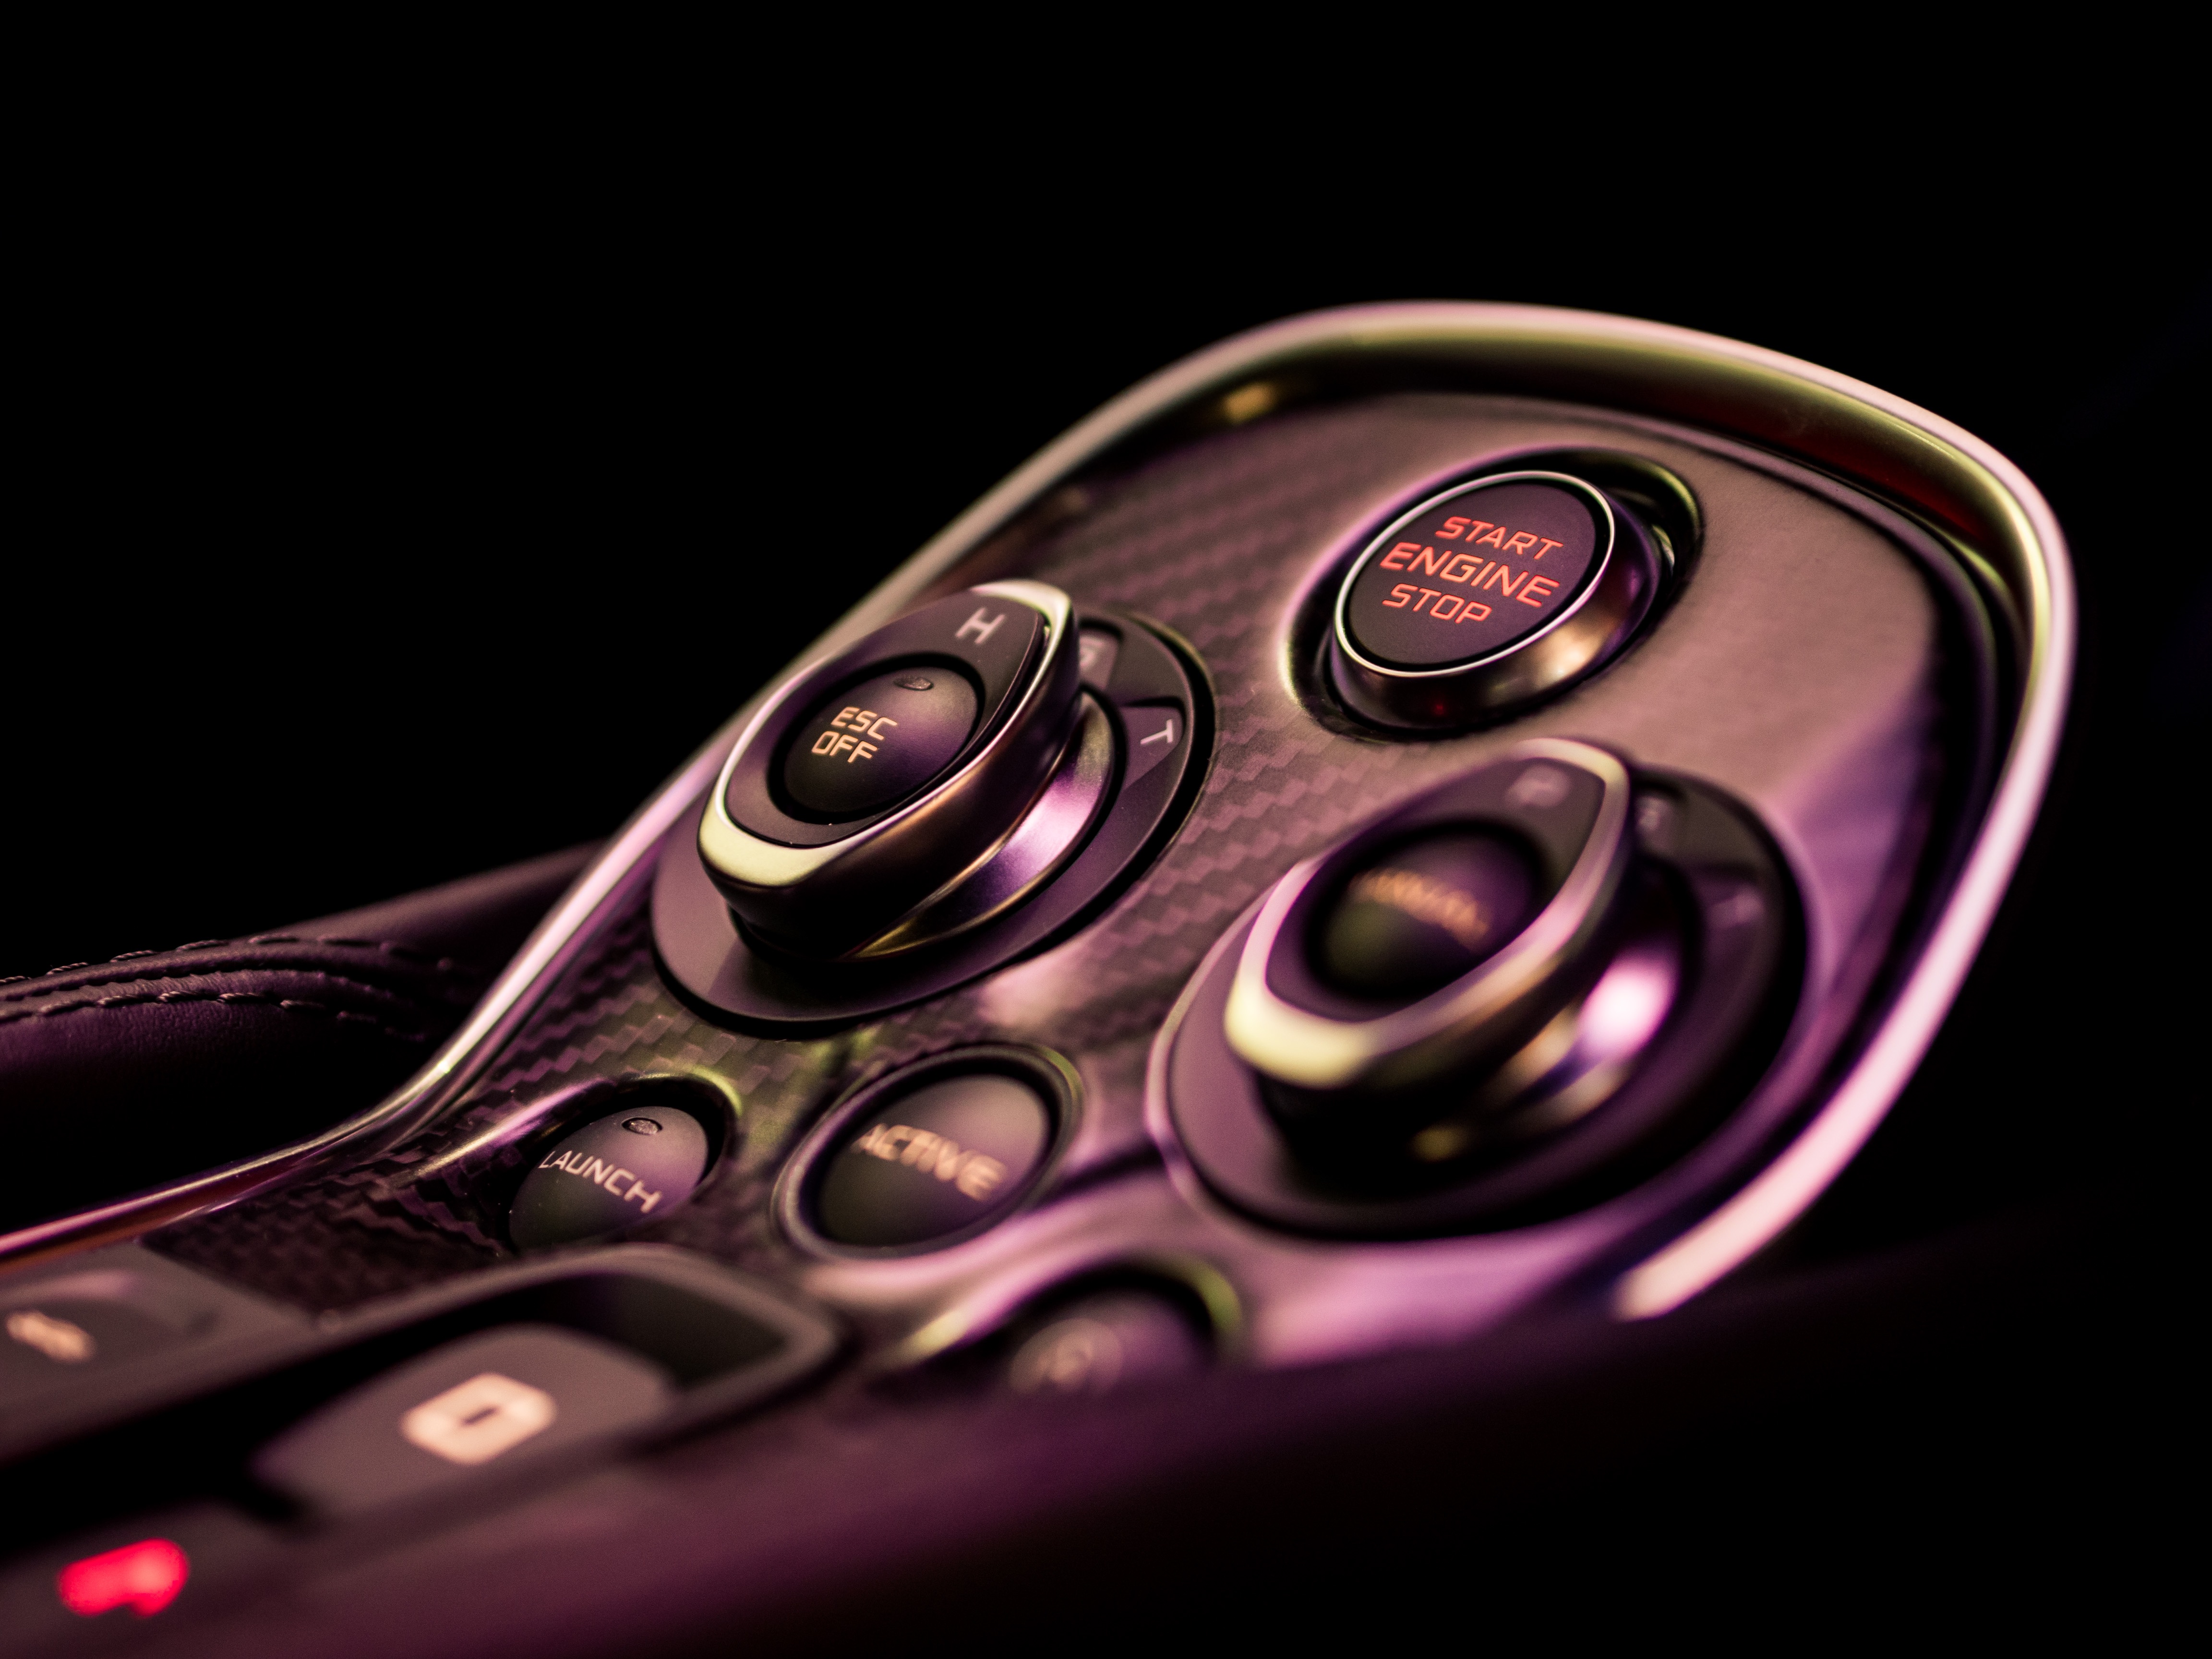
hand, close up, jewellery, macro photography